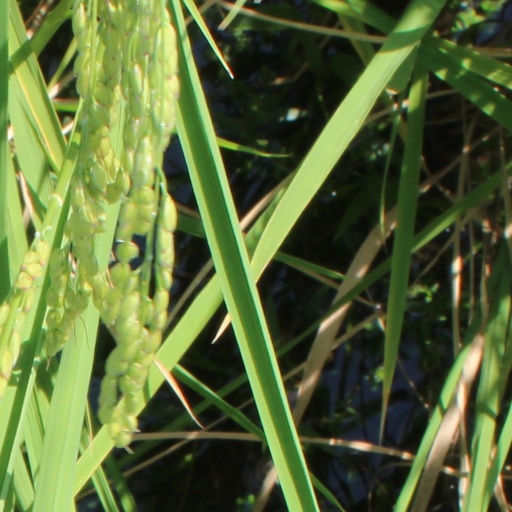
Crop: rice